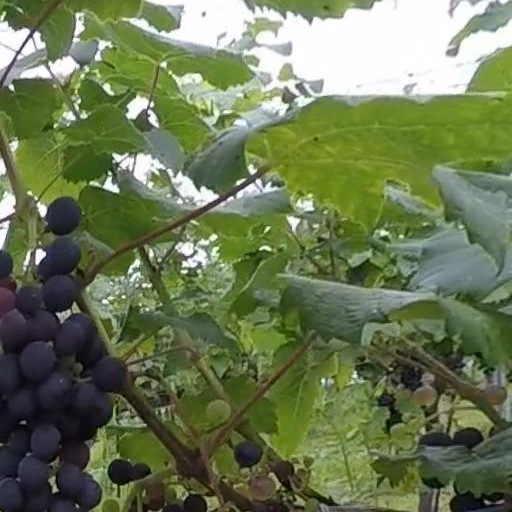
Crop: grape